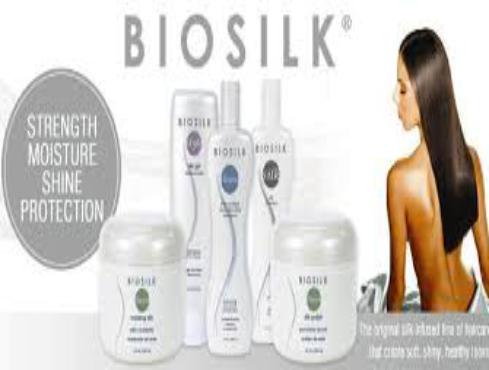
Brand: Biosilk
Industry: Necessities